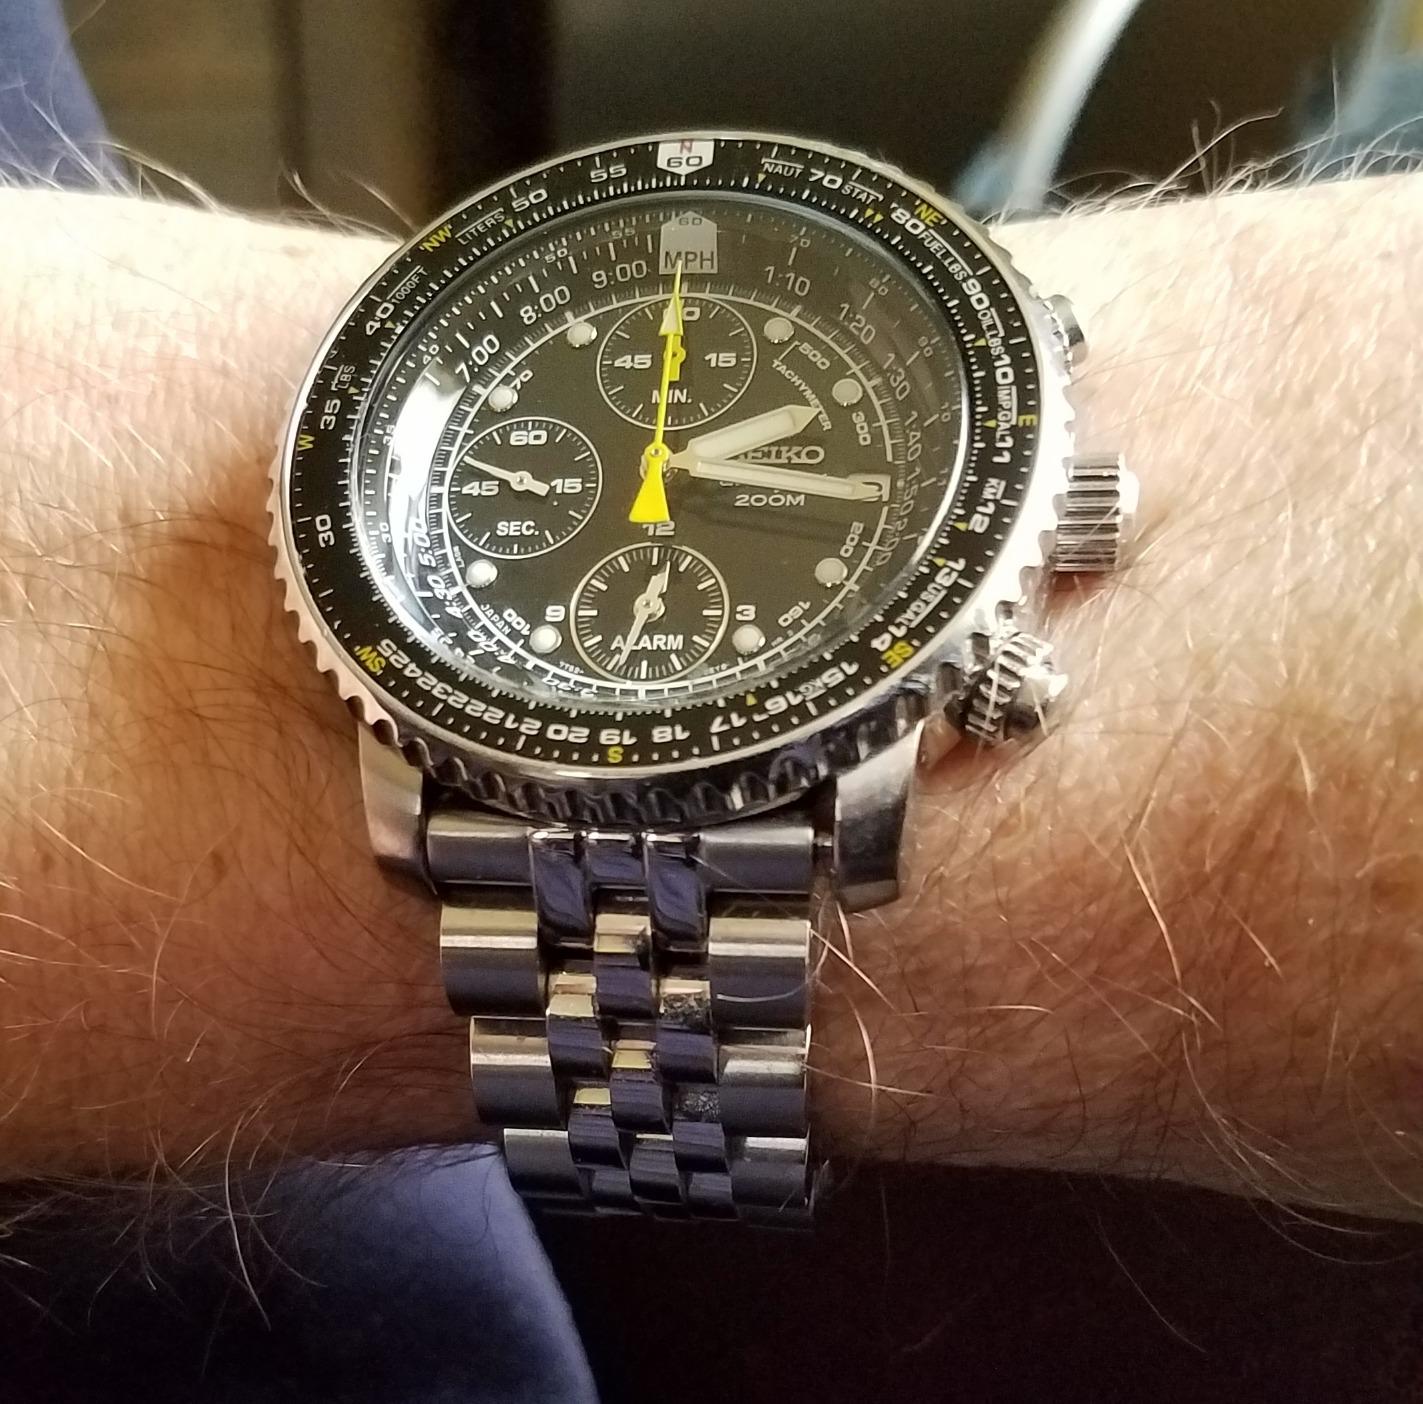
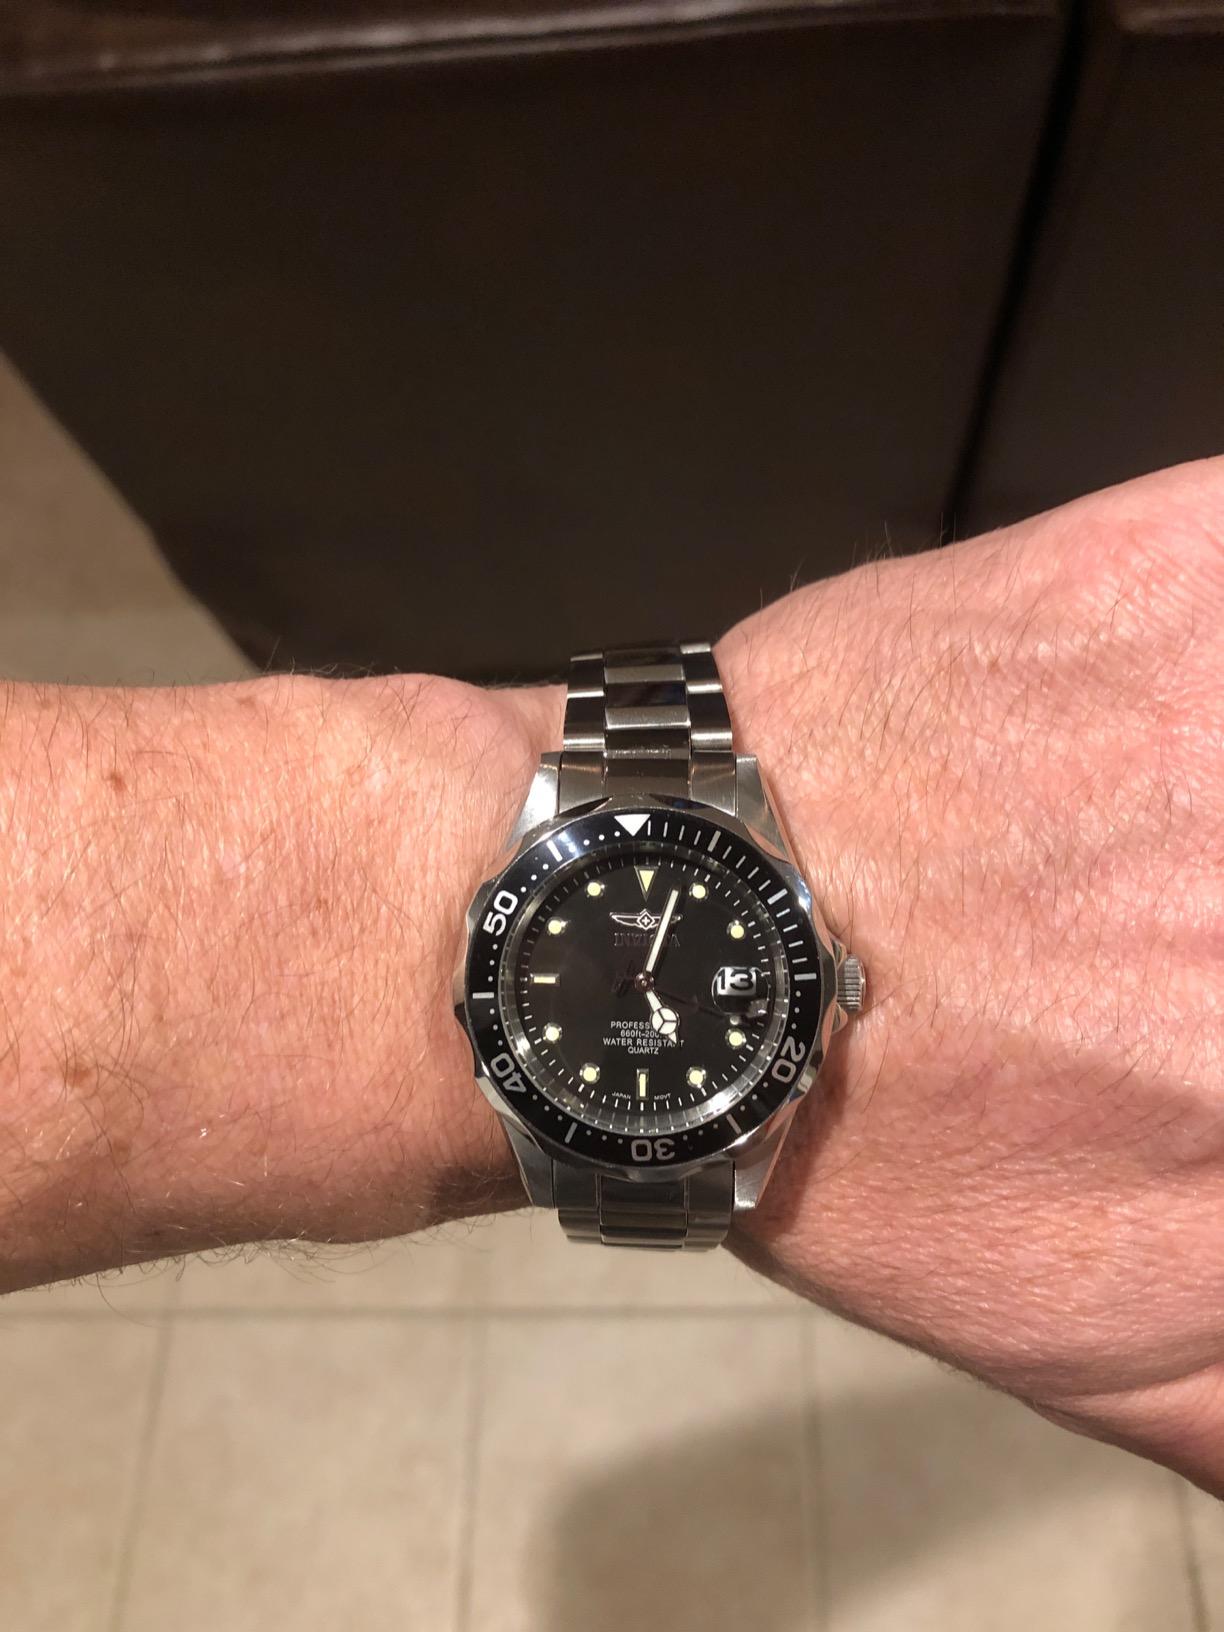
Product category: accessories_watch
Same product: no